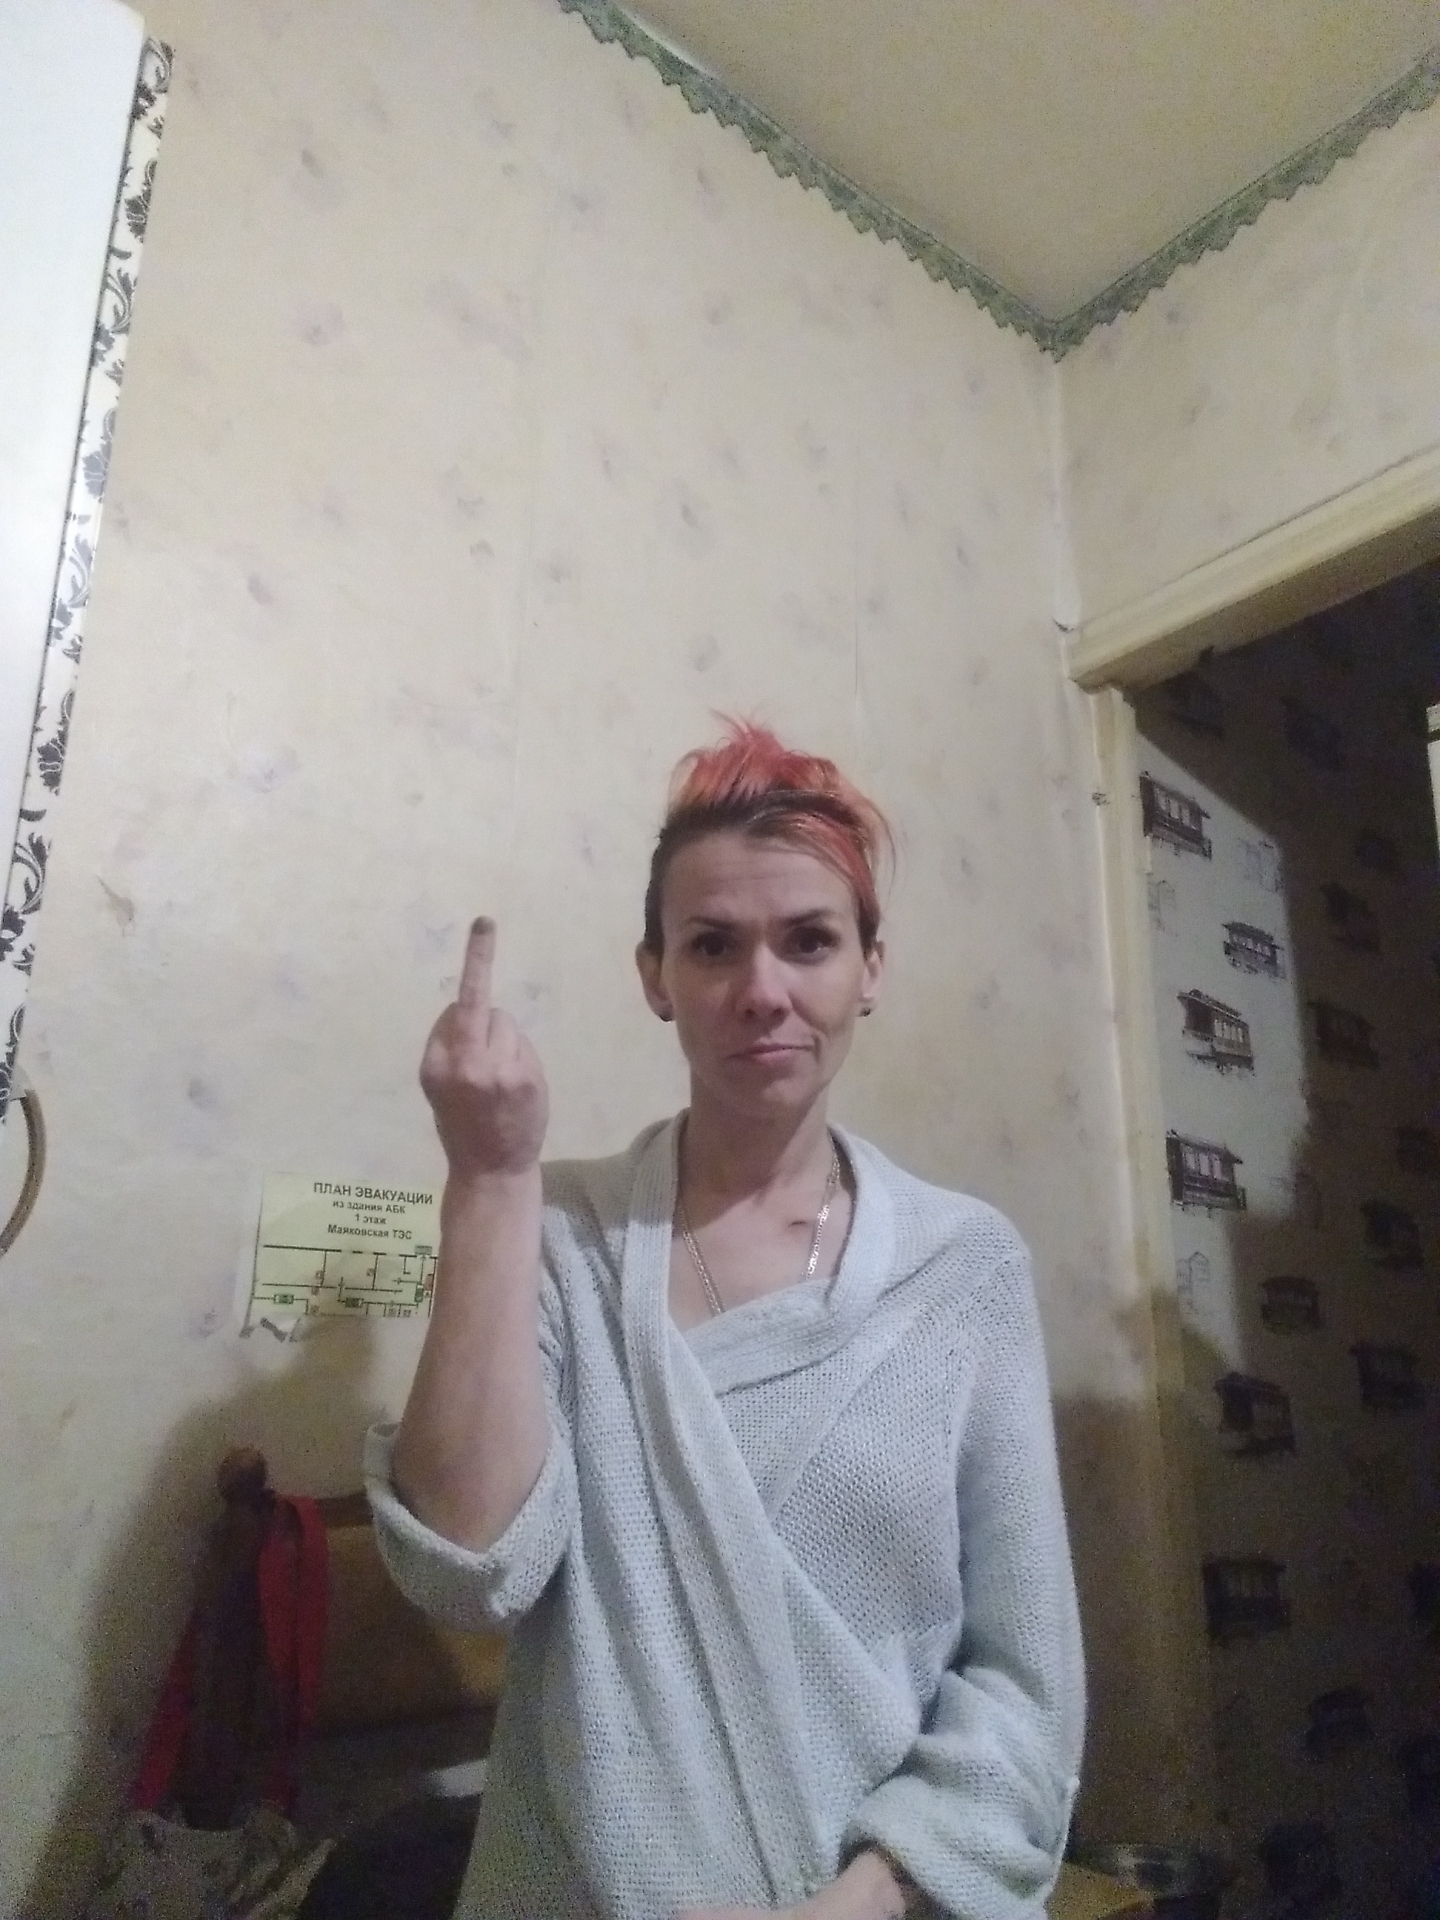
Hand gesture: middle_finger